Kātiki Point Lighthouse

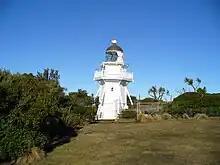
Kātiki Point Lighthouse from Northern side

The wooden tower stands high and above sea level. The light flashes on for 6 seconds and off for 6 seconds, and can be seen for . The light-emitting diode beacon is supplied by mains electricity, with a battery for standby power. The original lens operated with a 1000-watt lamp supplied by mains electricity, with a diesel generator for standby power. It can still be seen in the lantern room at the top of the tower.